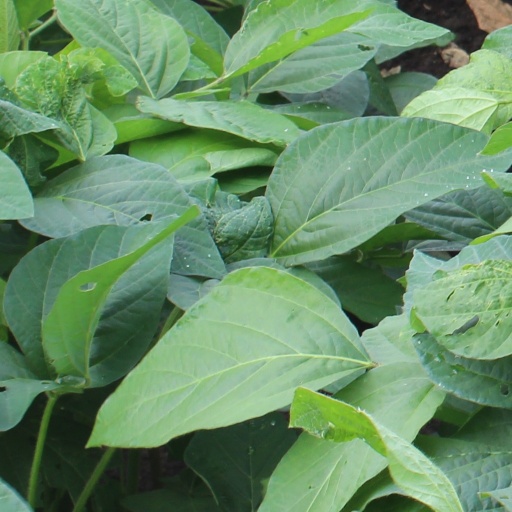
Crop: soybean